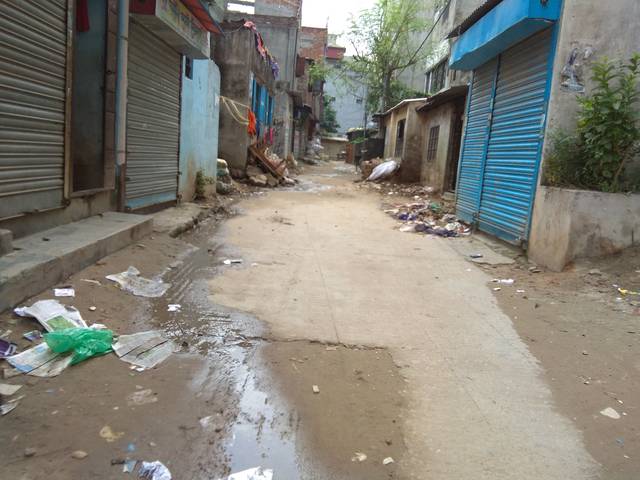
Region: Bangladesh
Coordinates: 23.817, 90.371